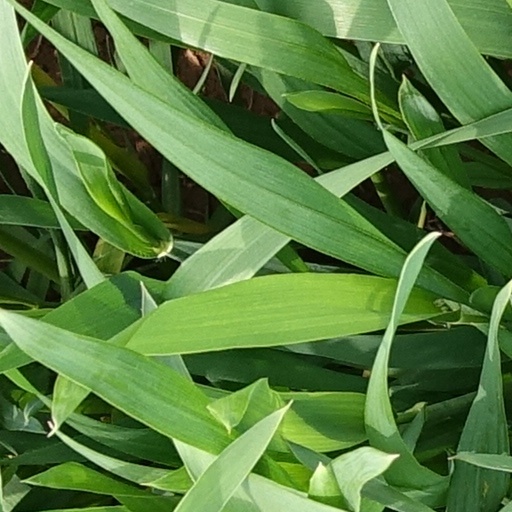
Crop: wheat